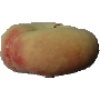
Label: Peach Flat 1